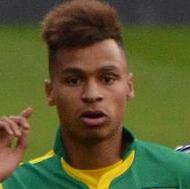
Age: 18